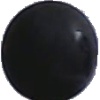
Label: Grape Blue 1